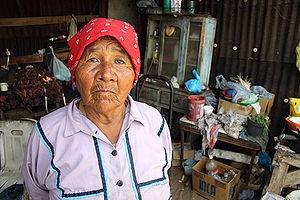
Doña Juanita, une guérisseuse traditionnelle de l'ethnie Seri. Photo prise à Punta Chueca, dans le Sonora (Mexique).